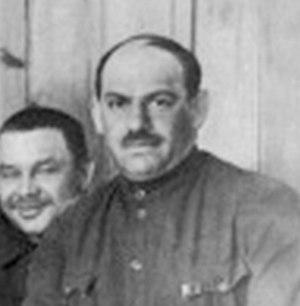
Mikhaïl Mikhaïlovitch Lachevitch, également connu sous le nom de Gaskovich, était un militaire soviétique, chef de parti et membre du Parti ouvrier social-démocrate de Russie bolchévique depuis 1901.